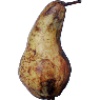
Label: pear_abate